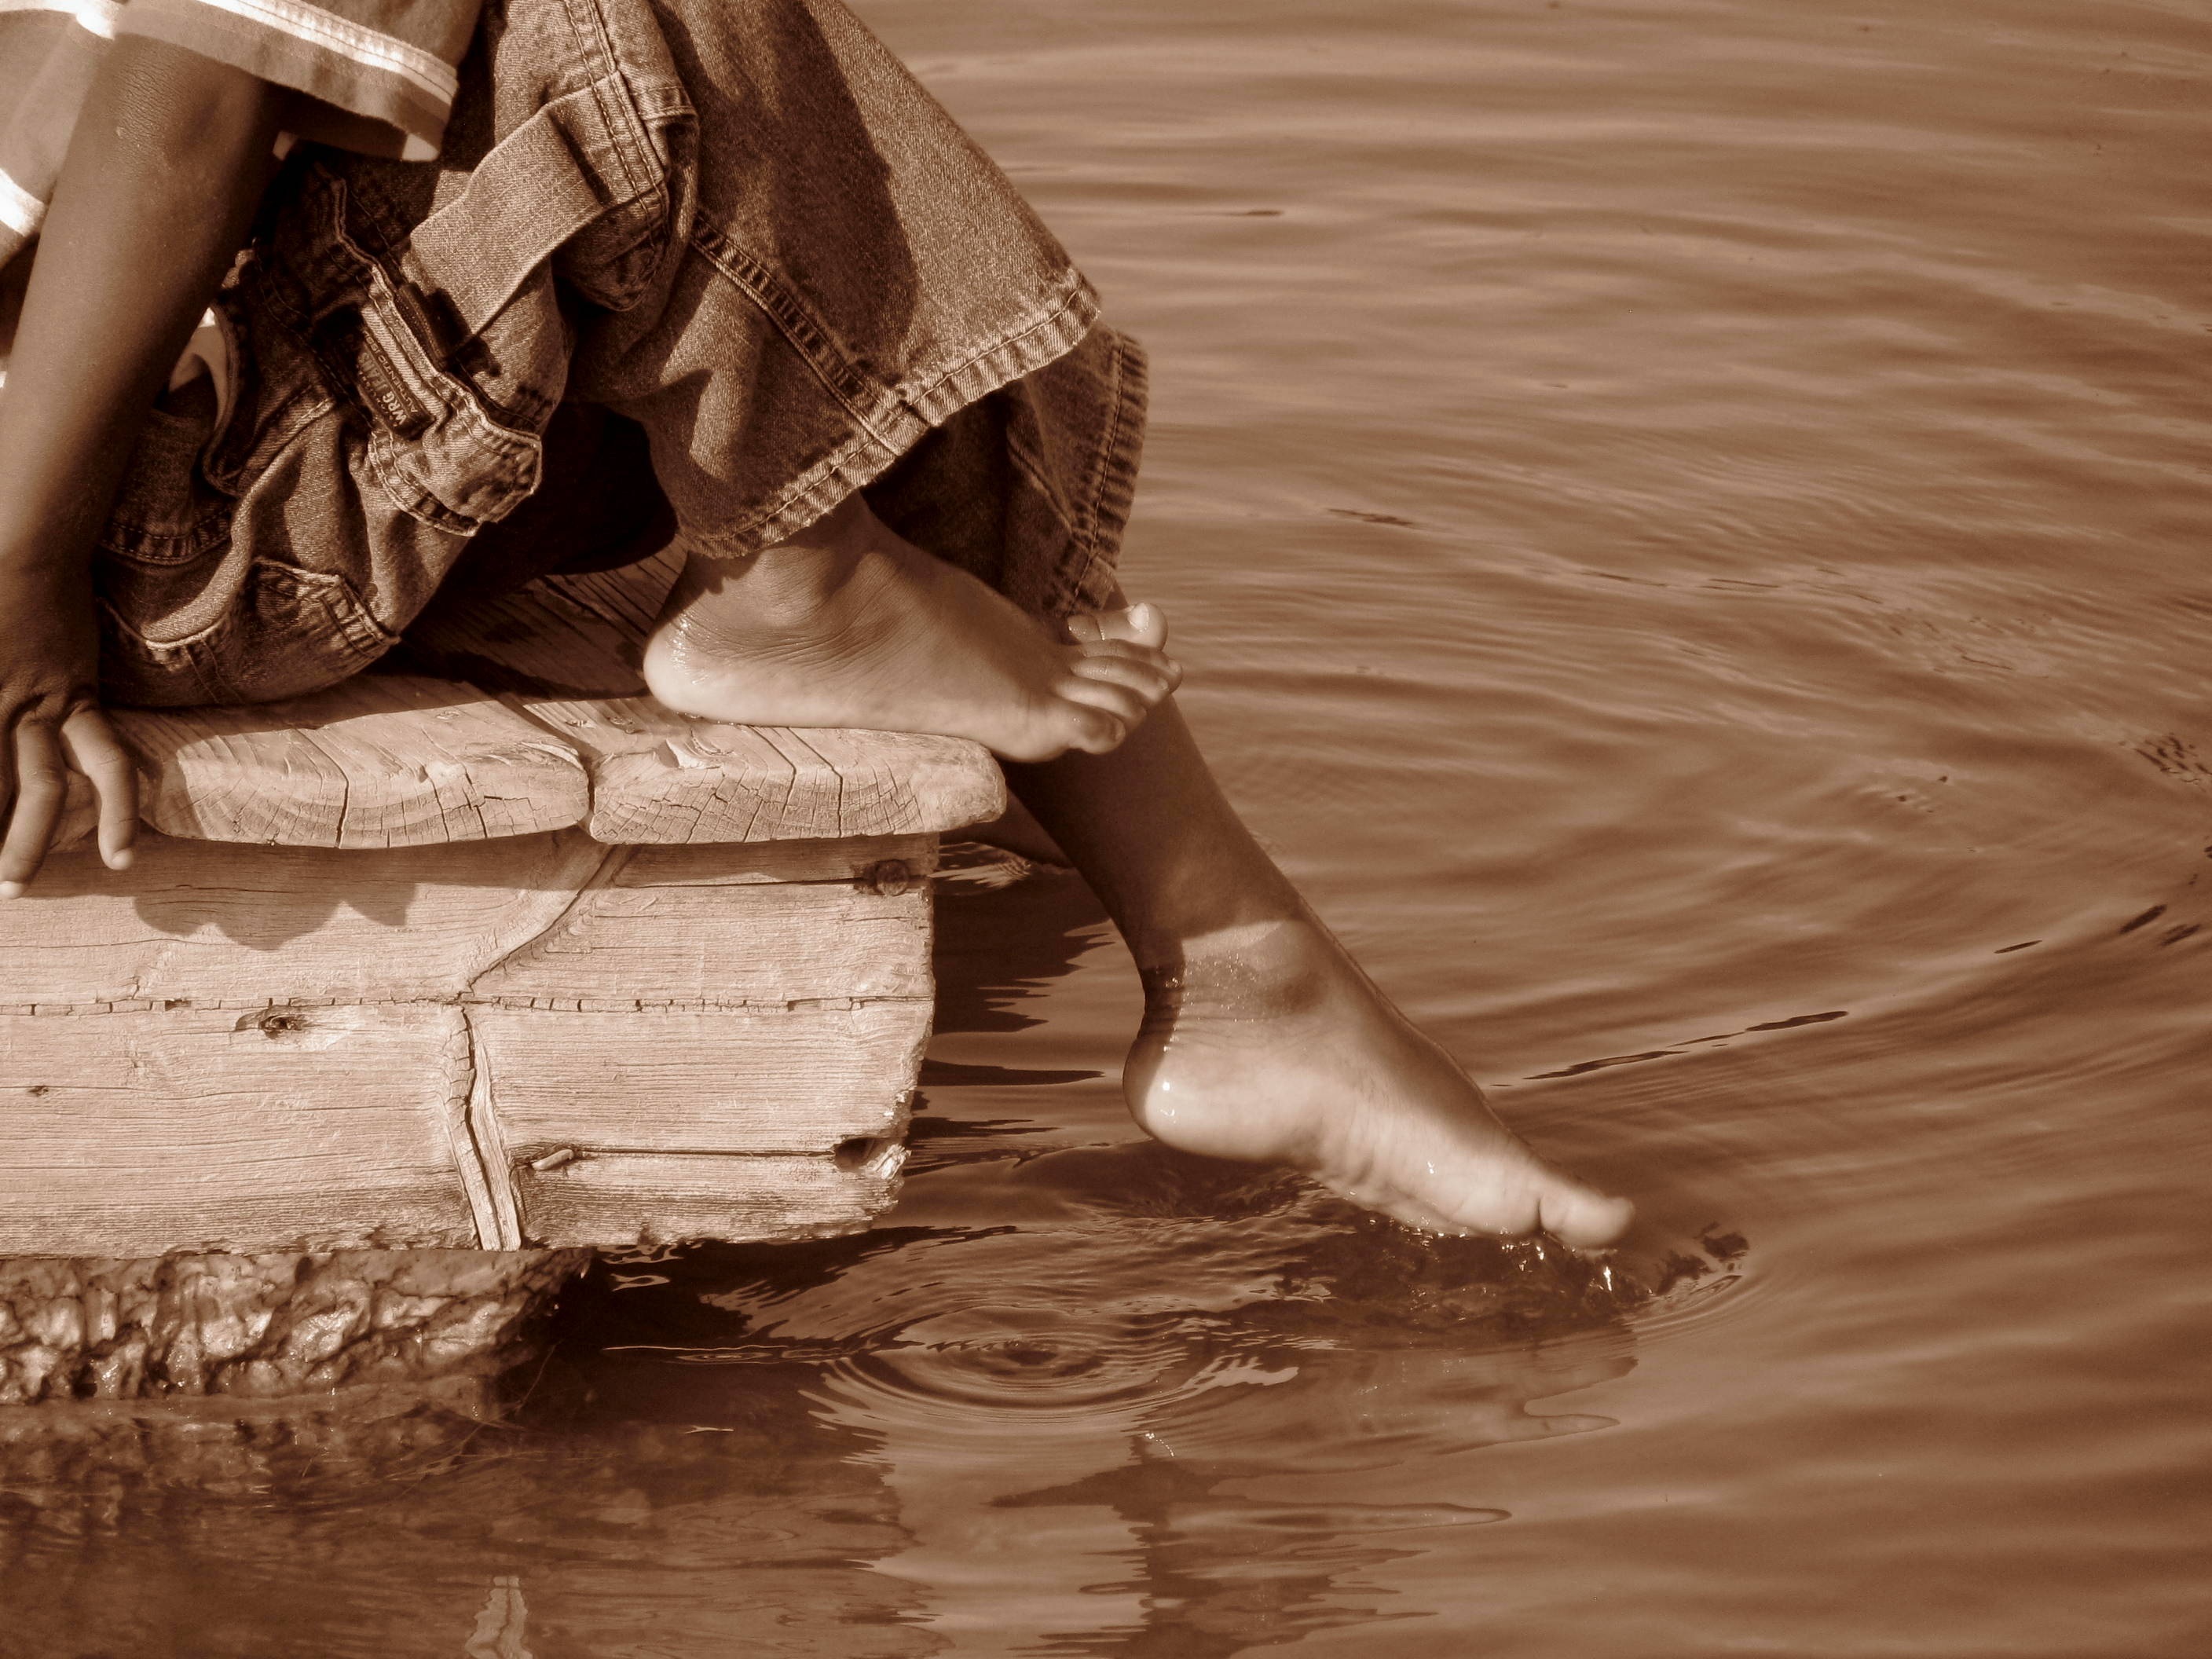
water, nature, sand, person, wood, girl, feet, boy, mud, foot, child, material, toes, temple, photograph, human positions, toe in water, foot in water, playing in water